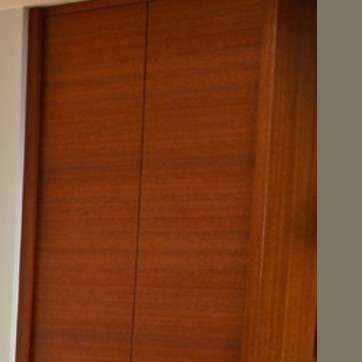
Material: wood